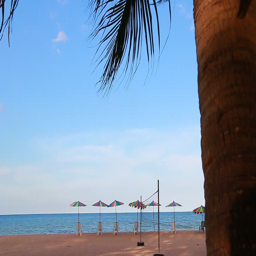
beach chairs with colorful umbrella at the beach with blue - sky background on summer